Monument to Christopher Columbus (Galway)

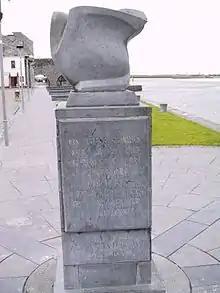

The Monument to Christopher Columbus is a monument in Galway, Ireland. The memorial was erected in 1992, the year of the Columbus Quincentenary, to commemorate Christopher Columbus's visit to the city in 1477. It stands next to the Spanish Arch.